Plano High School (Illinois)

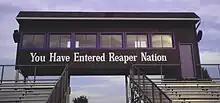
Pressbox

The Plano Varsity football team has competed in, and won, two IHSA state championships, in 2006 and 2007.